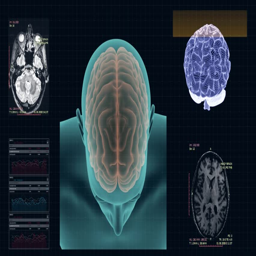
mri of the human brain in the axial projection , high - tech concept